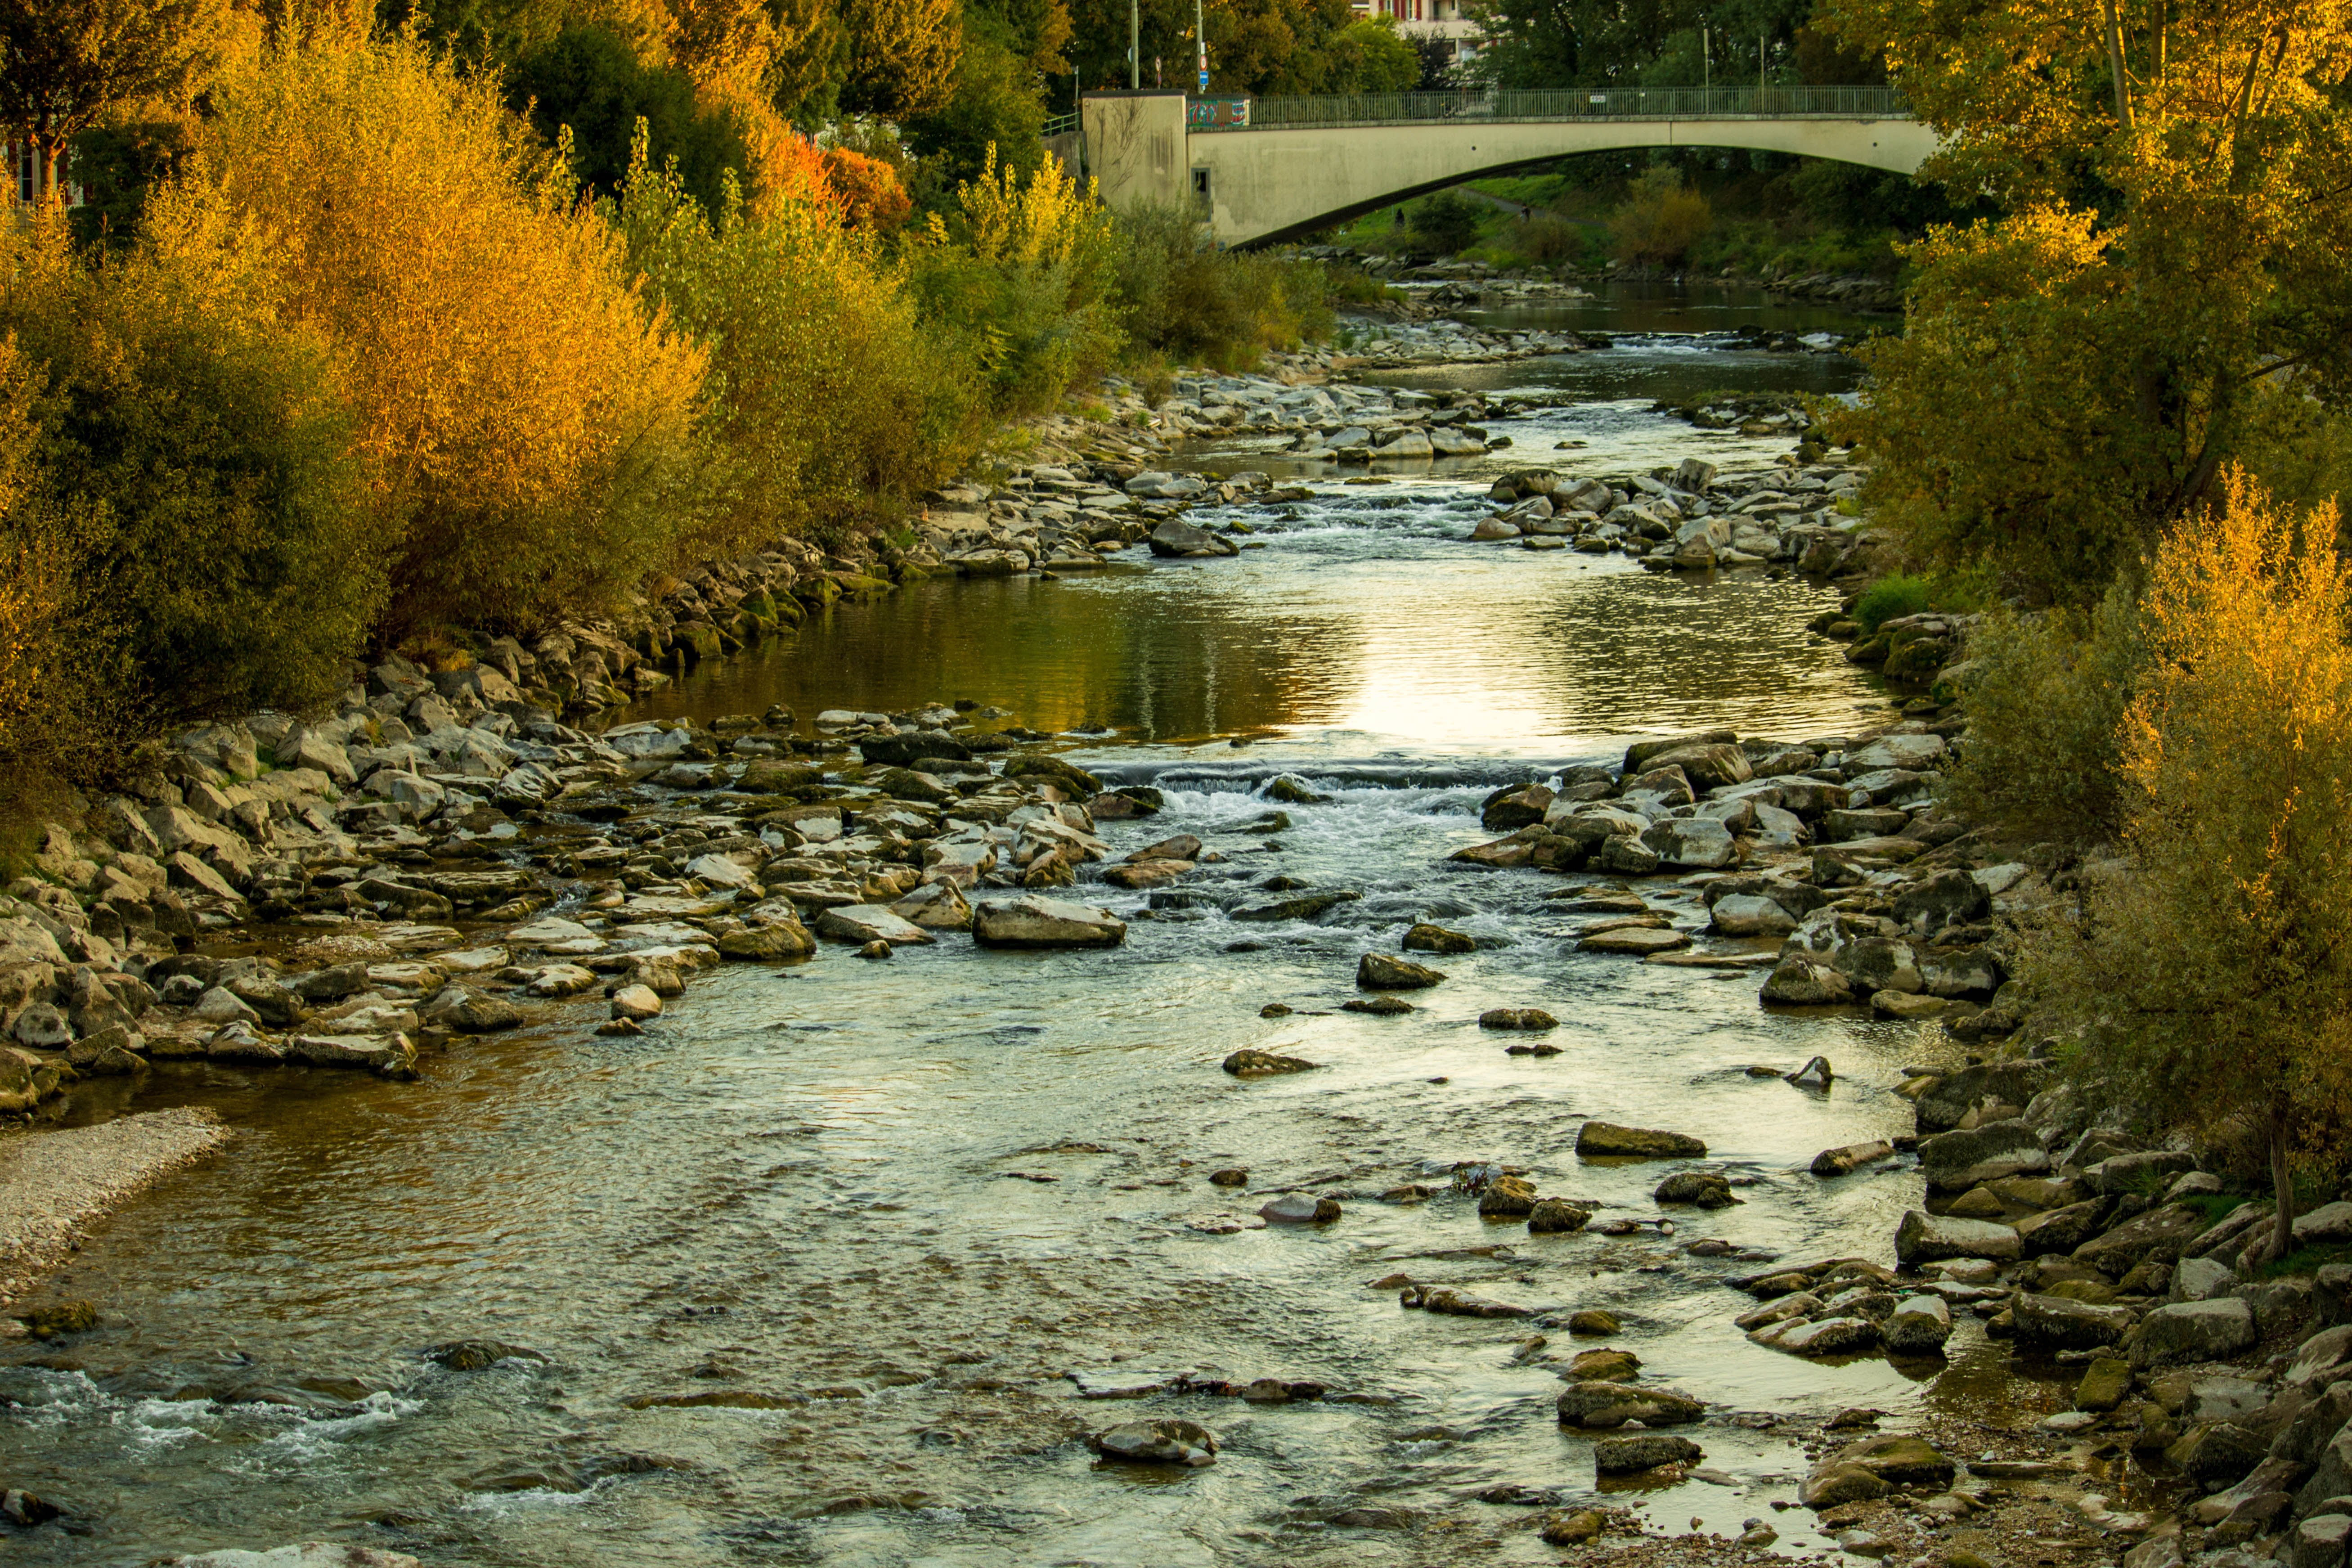
landscape, tree, water, nature, creek, wilderness, bridge, leaf, flower, river, pond, stream, green, reflection, autumn, rapid, botany, yellow, season, maple, body of water, trees, leaves, bank, woodland, october, mood, watercourse, mirroring, woody plant, birs